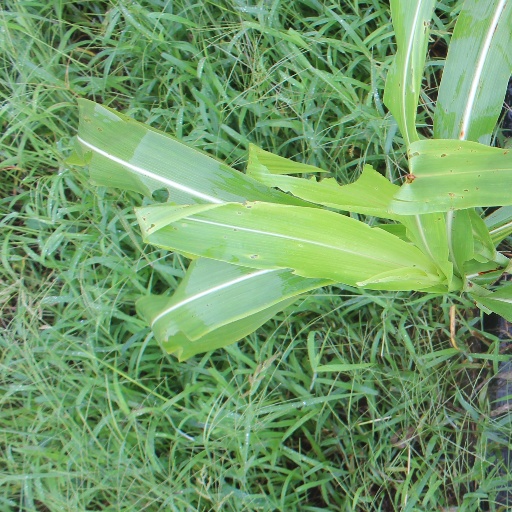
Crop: sorghum